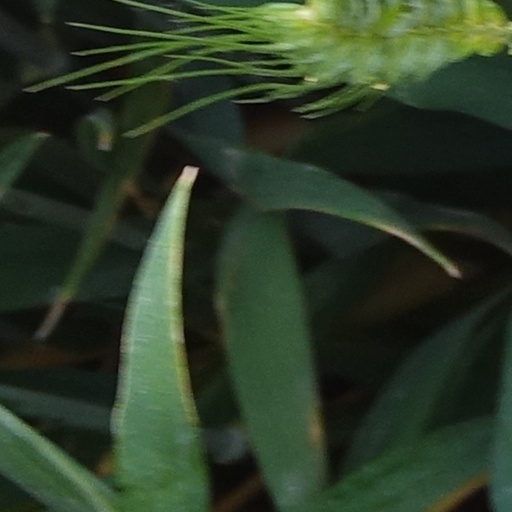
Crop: wheat